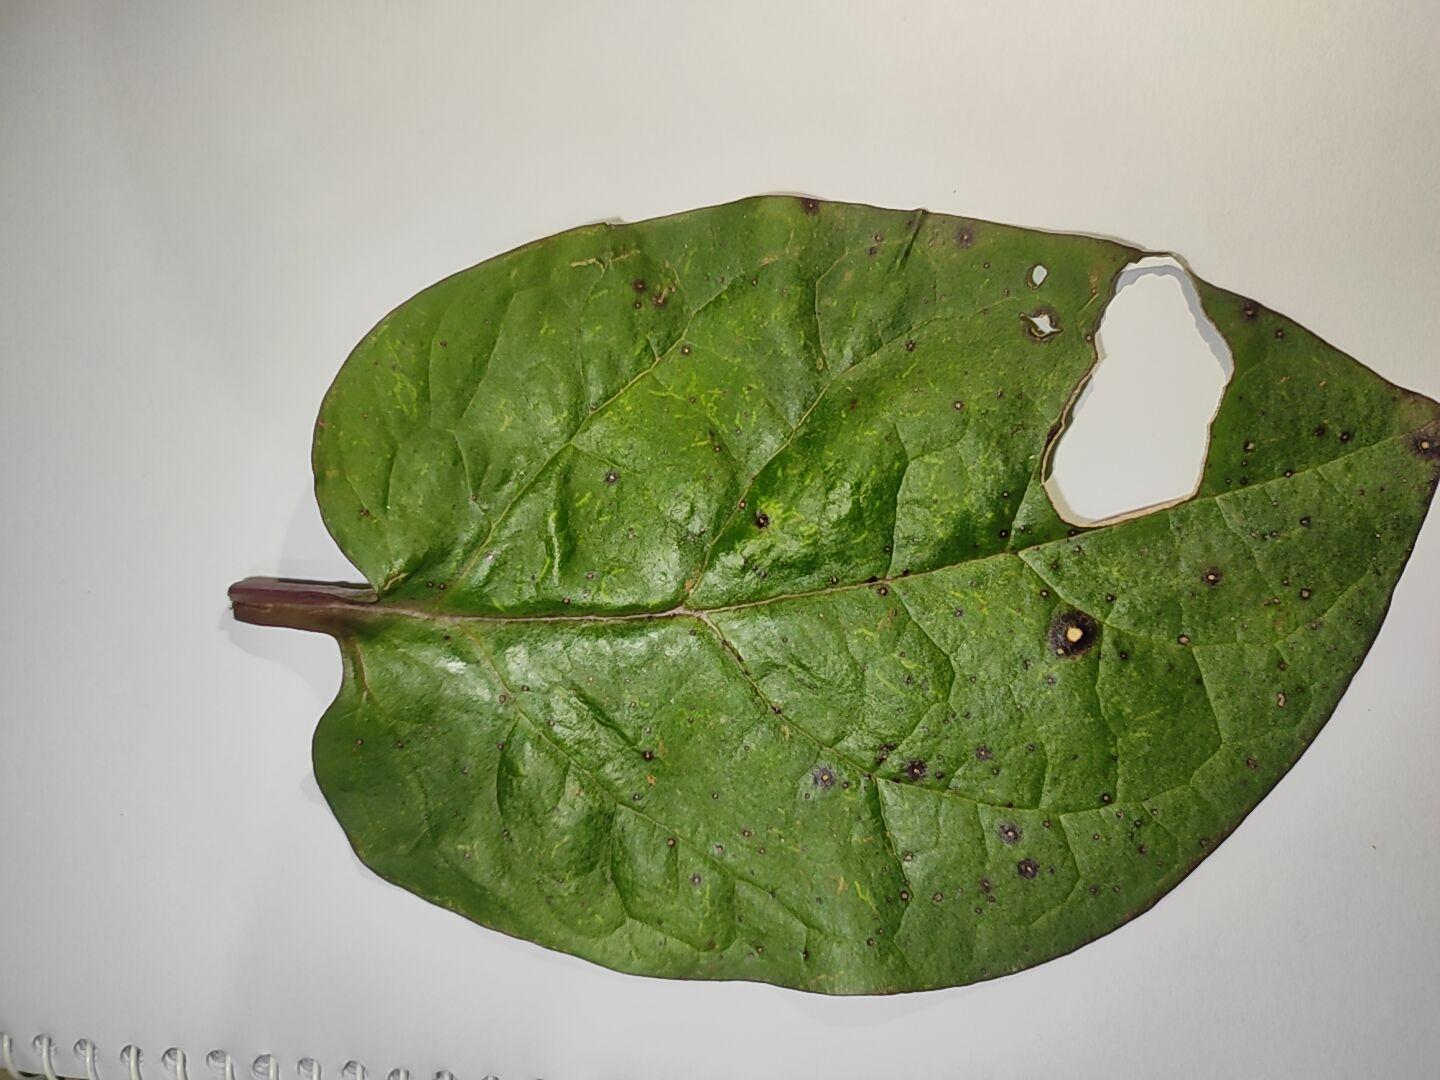
Label: straw_mite